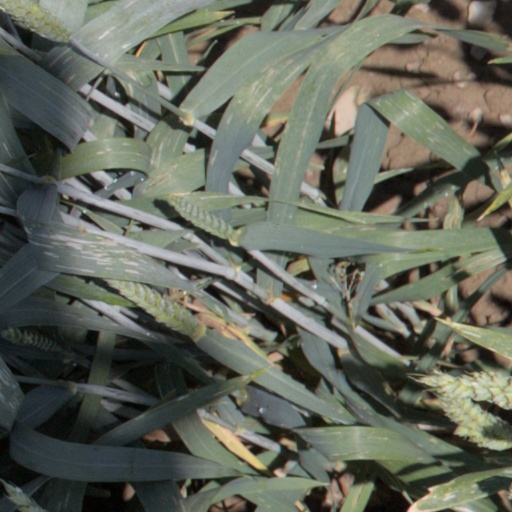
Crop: wheat